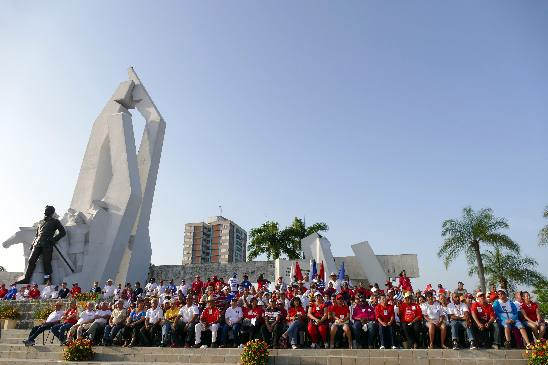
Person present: Yes